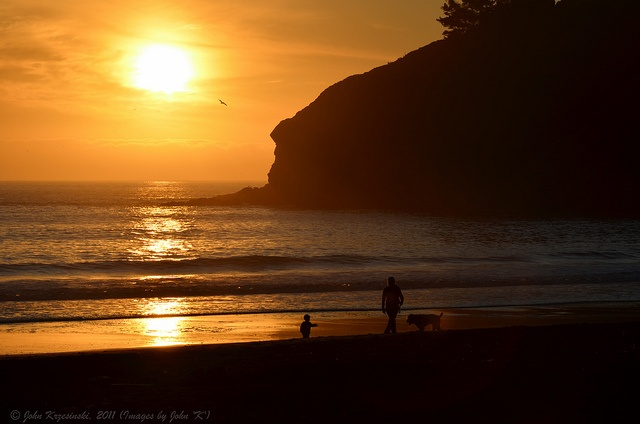
a couple of people are walking on a beach
A person, a child and a dog on the beach as the sun is going down.
an adult, dog, and child walking on a beach during a sunset
The people are walking their dog on the beach before the sun goes down
A couple of people and a dog on a beach.